G.C. Nonyelu

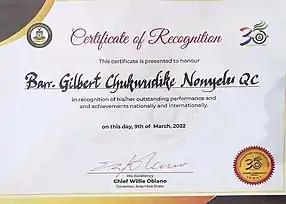

Nonyelu died in 1972, two years after the Nigerian Civil War. He is buried in the Nonyelu compound in Amawbia.